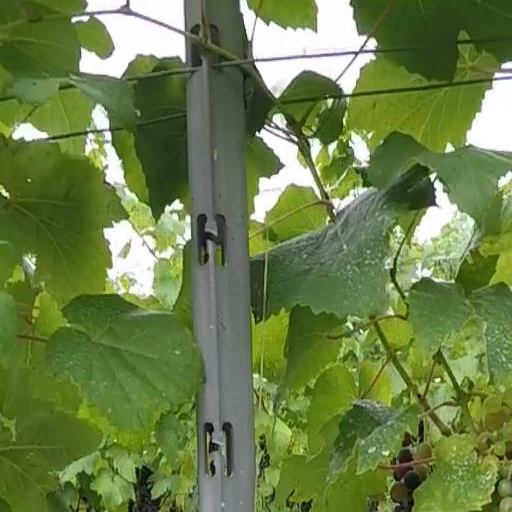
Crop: grape